Arena Naucalpan 41st Anniversary Show

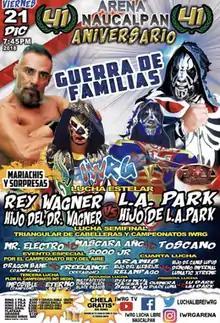
Official poster for the event

The Arena Naucalpan 41st Anniversary Show, also billed as Guerra de Familias was a professional wrestling supercard event scripted and produced by Mexican professional wrestling promotion International Wrestling Revolution Group (IWRG). The show took place on December 21, 2018 in Arena Naucalpan, Naucalpan, State of Mexico, Mexico. The show celebrated the 41st Anniversary of the construction of Arena Naucalpan, IWRG's main venue where they hold the majority of their shows.